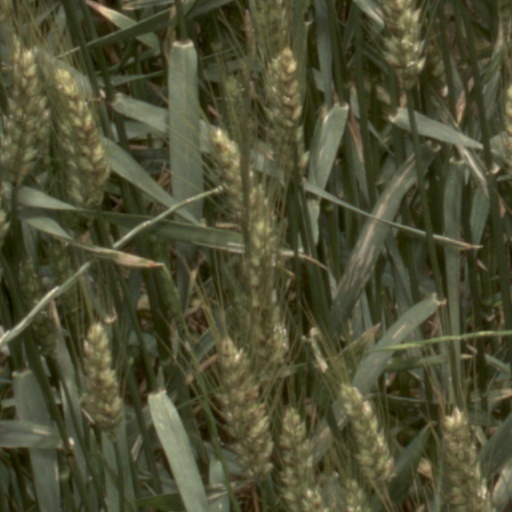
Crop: wheat